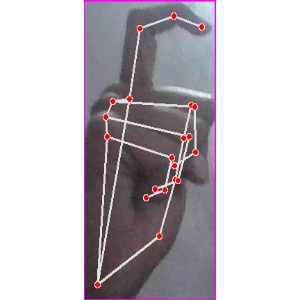
अक्षर: ट